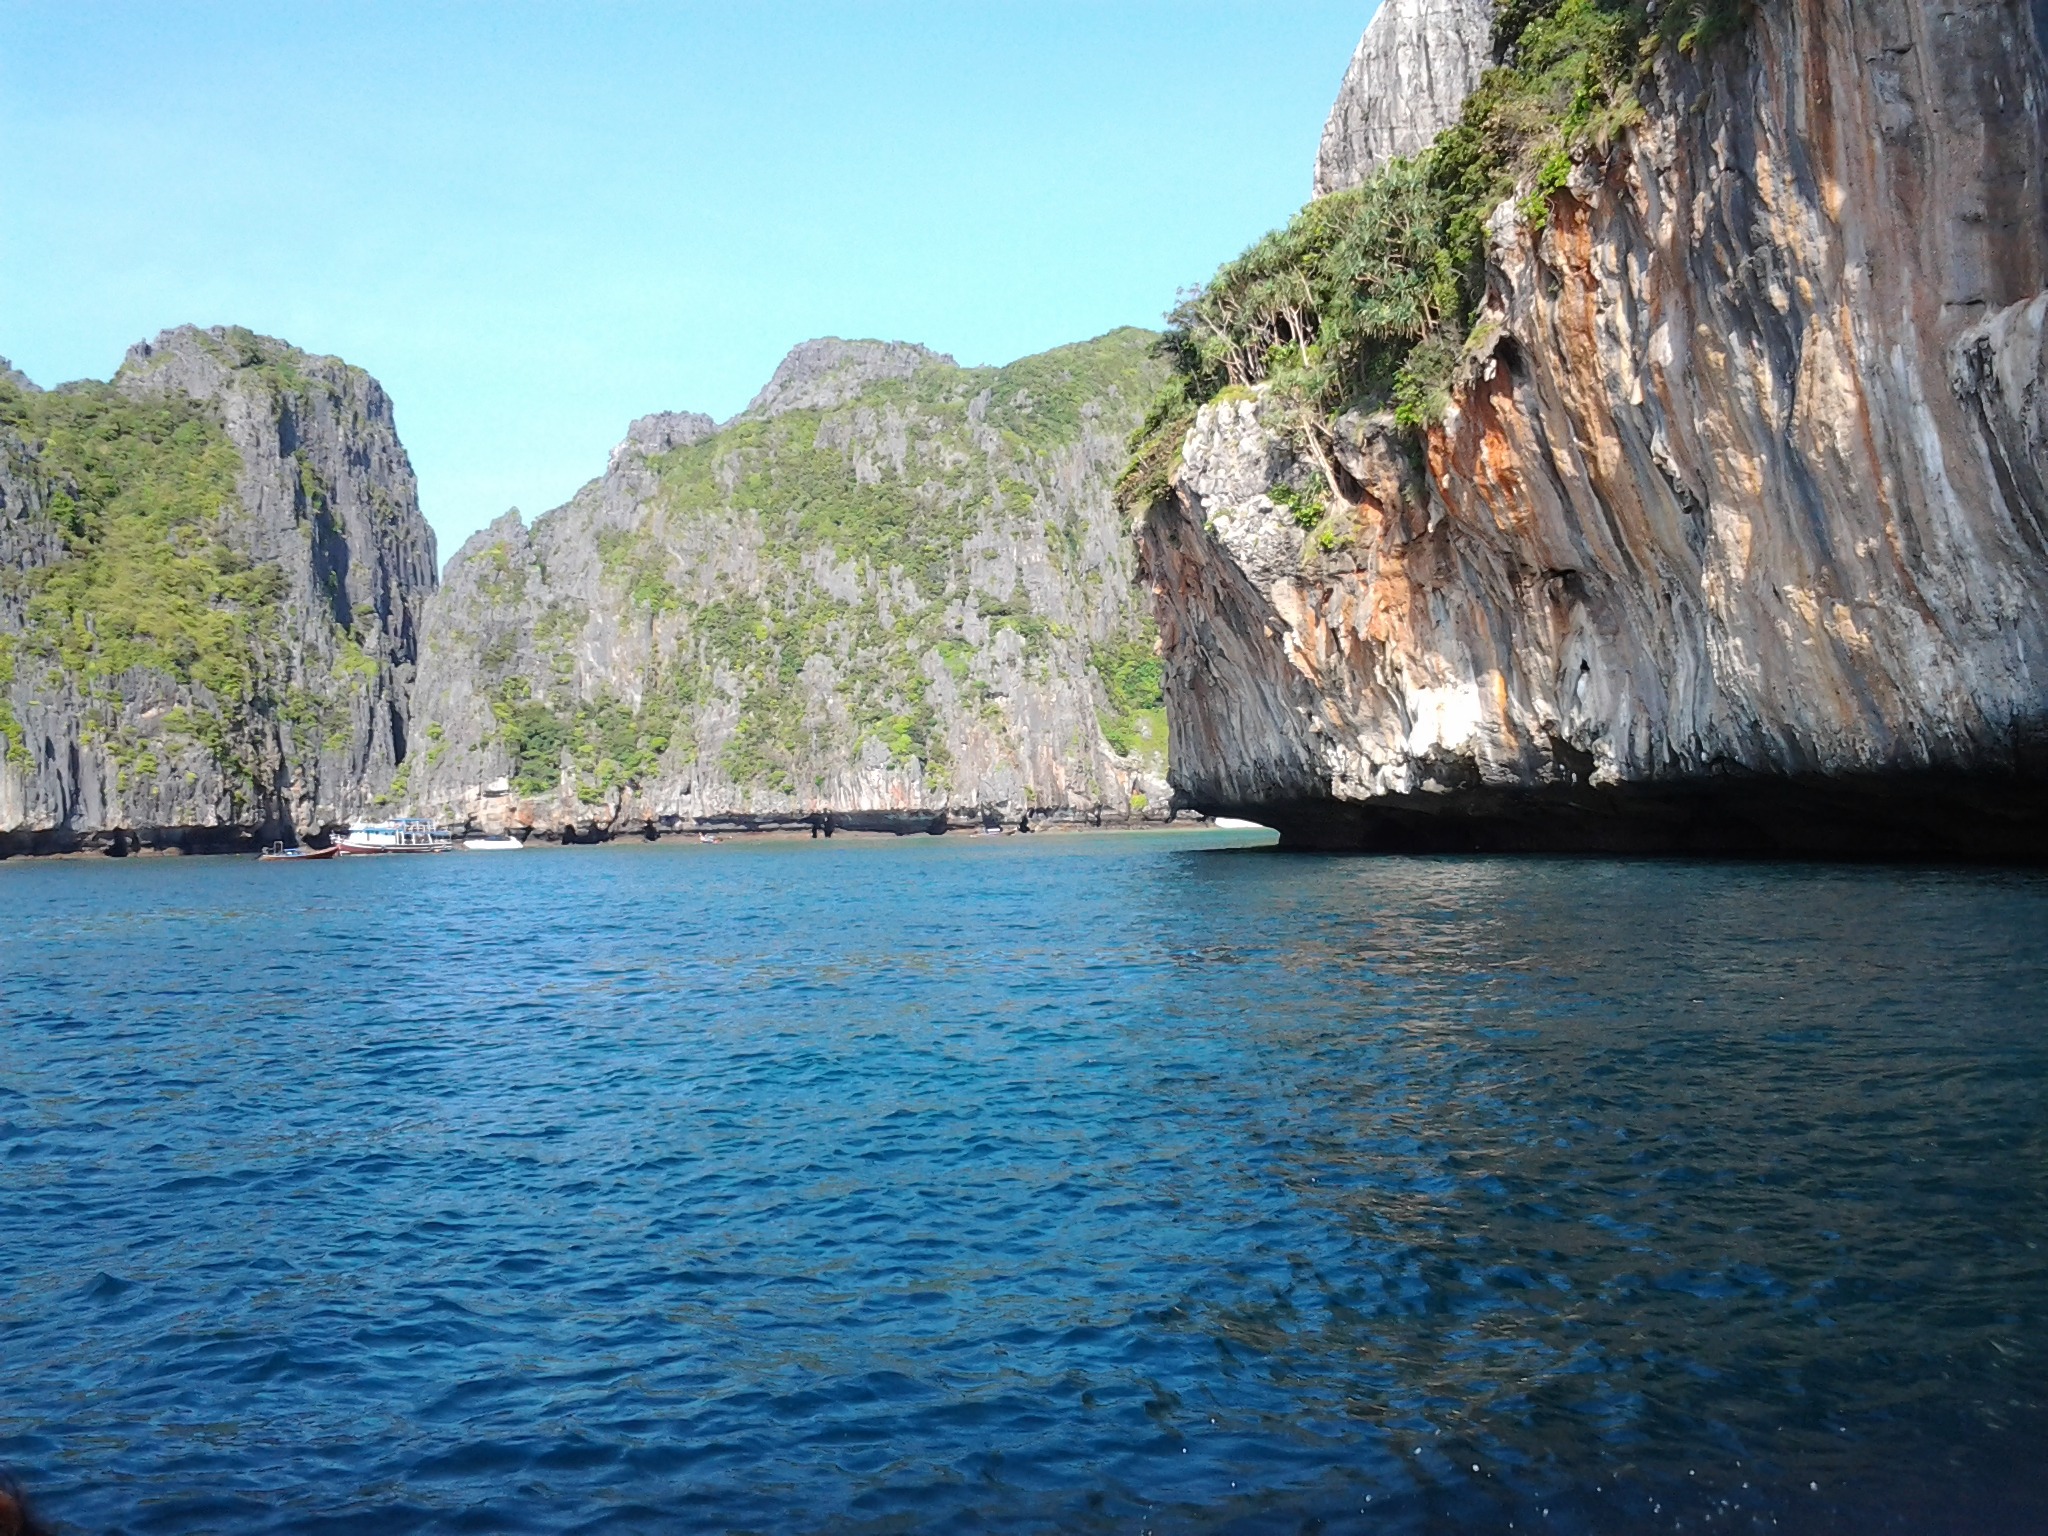
sea, coast, rock, formation, cliff, cove, vehicle, bay, blue, fjord, terrain, rocks, cape, landform, sea cave, zaliv, geographical feature